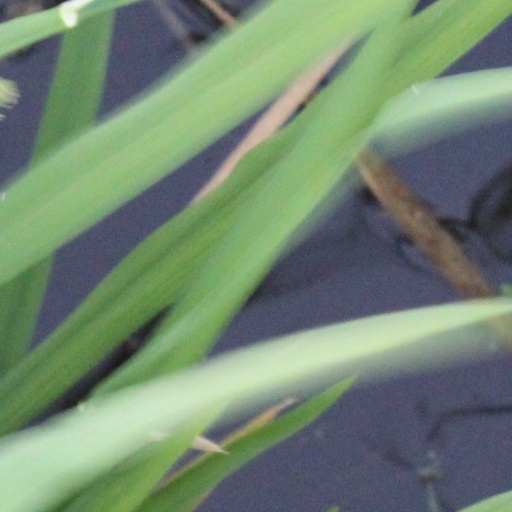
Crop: rice